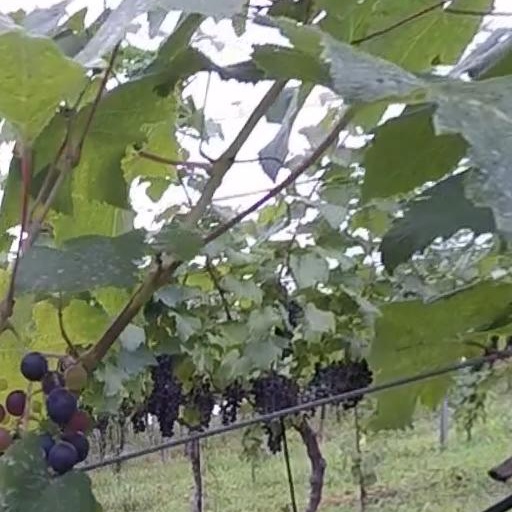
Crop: grape